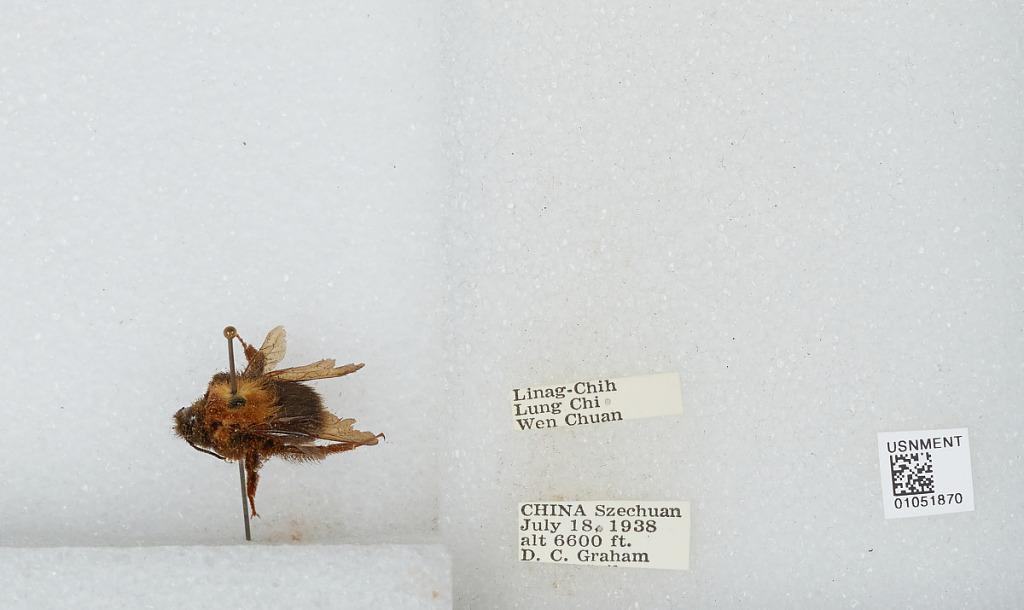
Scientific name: Bombus sp.
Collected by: D. Graham
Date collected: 1938-7-18
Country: China
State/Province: Sichuan
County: Wenchuan Xian
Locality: Linag-Chih, Lung Chi